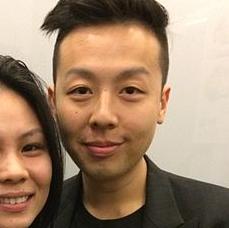
Age: 26